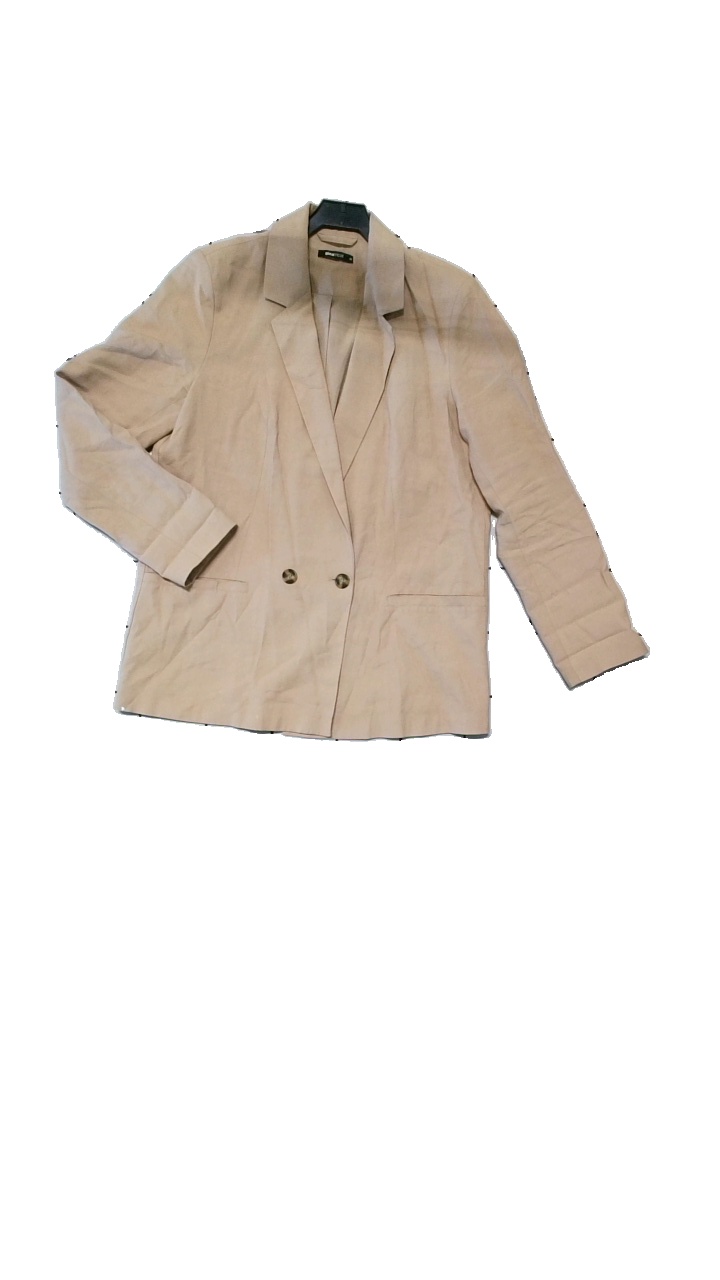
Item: Blazer (Ladies)
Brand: Gina Tricot
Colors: Beige
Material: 92% Viscose, 8% Polyester
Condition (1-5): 3
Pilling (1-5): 4
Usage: Reuse
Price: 50-100